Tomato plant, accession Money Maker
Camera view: vertical (180 deg); turntable rotation: 30 degrees
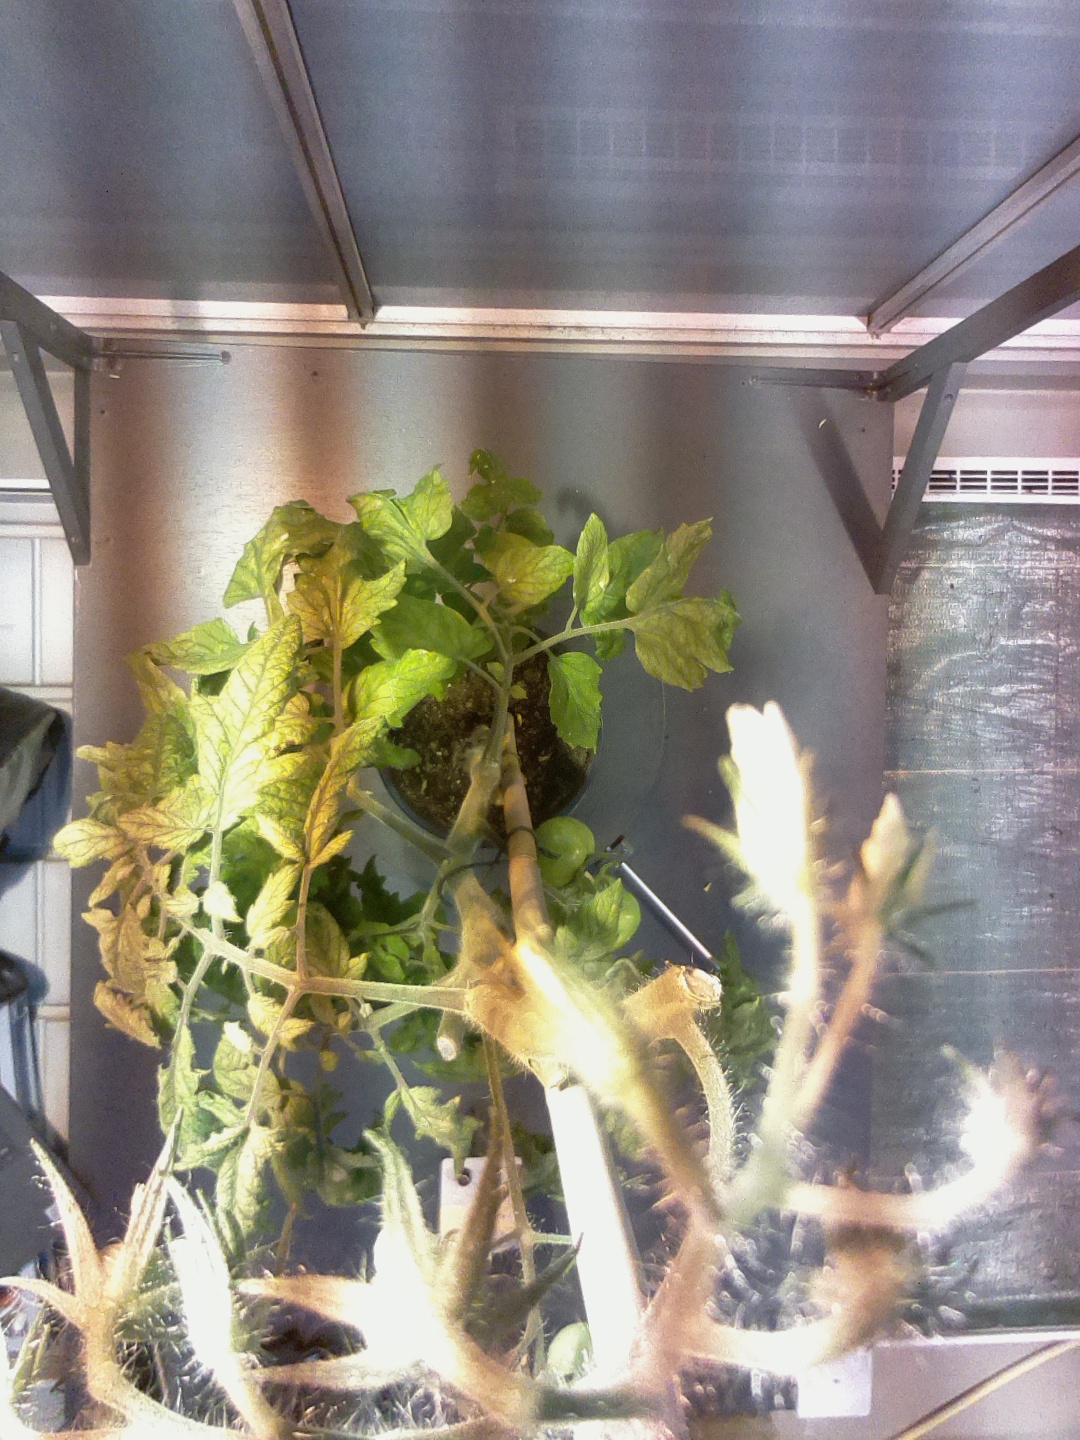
BBCH growth stage 75: 50%-60% of final fruit size